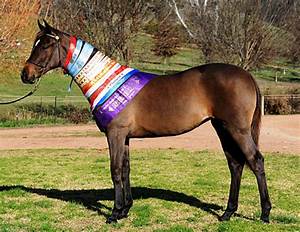
Label: horse